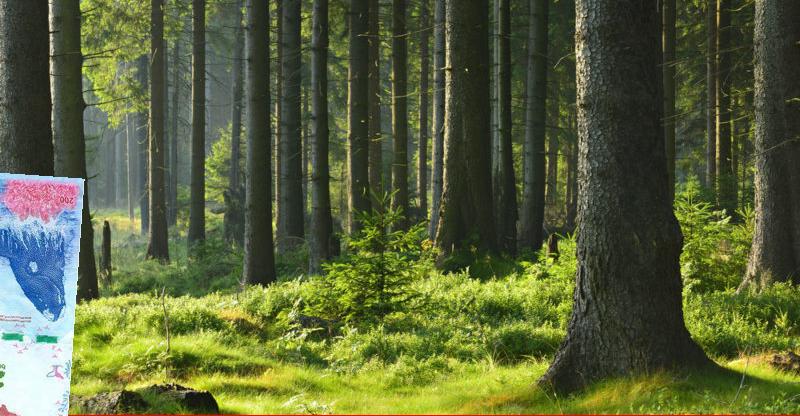
Denominación: 200